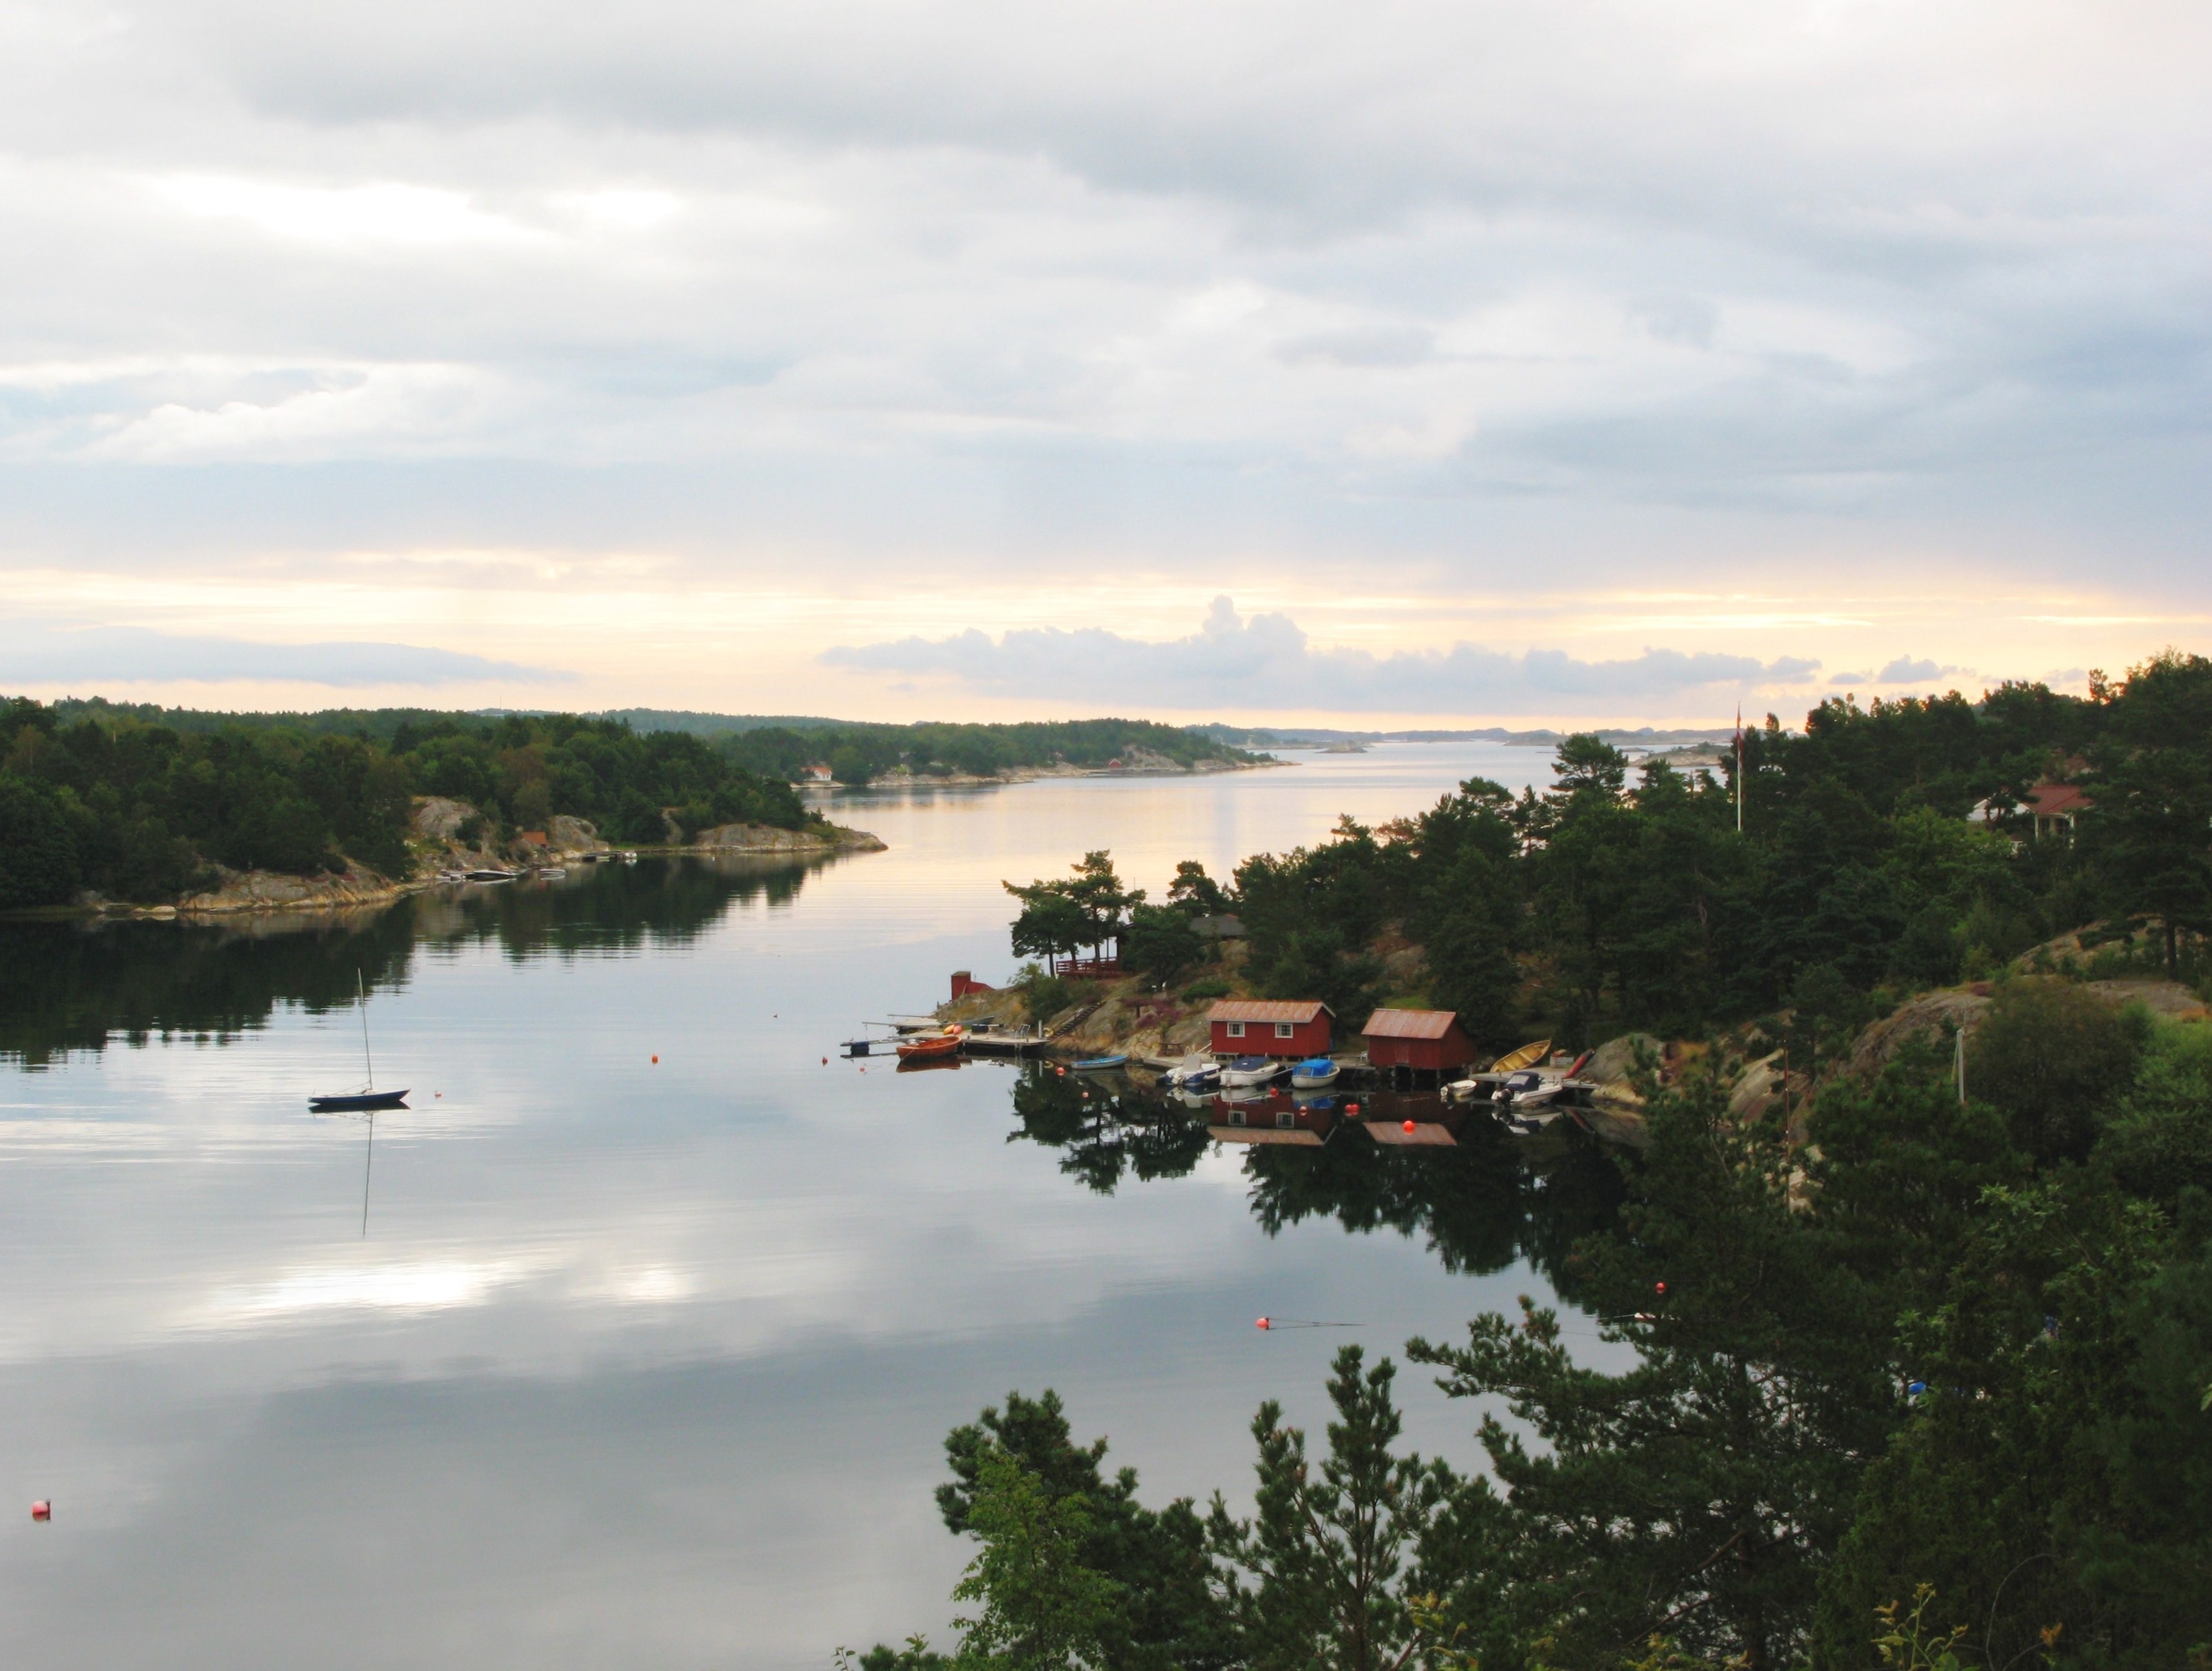
landscape, sea, water, sky, morning, lake, view, river, reflection, vehicle, holiday, bay, fjord, reservoir, waterway, body of water, mood, loch, norway, mirroring, scandinavia, boat house, aust agder, homborsund